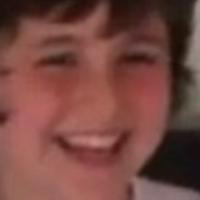
Age group: age 01-10